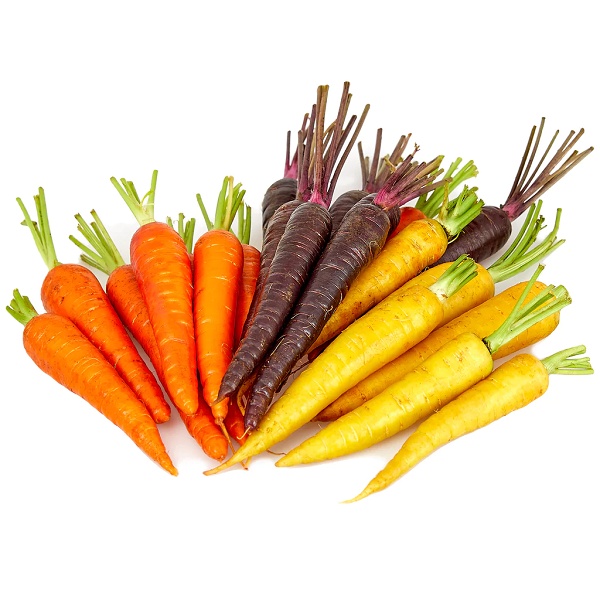
Coloured Carrots Certified Organic Kg
Brand: The Simple Market
Category: Food, Beverages & Tobacco > Food Items > Fruits & Vegetables > Fresh & Frozen Vegetables > Carrots